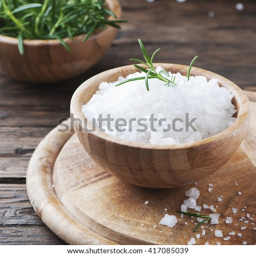
sea salt and fresh rosemary on the wooden table , selective focus and square image #